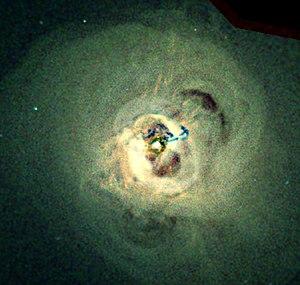
Les sources astrophysiques de rayons X sont des objets célestes présentant des propriétés physiques qui donnent lieu à l'émission de rayons X.
L'amas de Persée est un amas de galaxies situé dans la constellation de Persée à environ 250 millions d'années lumière. Il fait partie du Superamas de Persée-Poissons. Il compte environ 190 galaxies sur les quelque 1 000 galaxies du Superamas de Persée-Poissons.